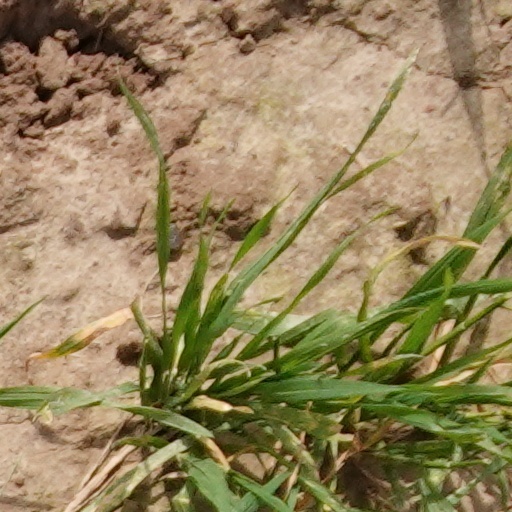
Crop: wheat